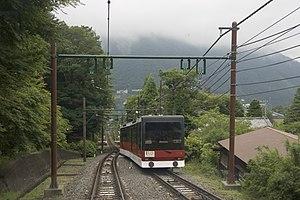
Hakone Tozan Railway Co., Ltd. est une compagnie privée de transport dans la région de Hakone au Japon. Elle fait partie du Groupe Odakyū.